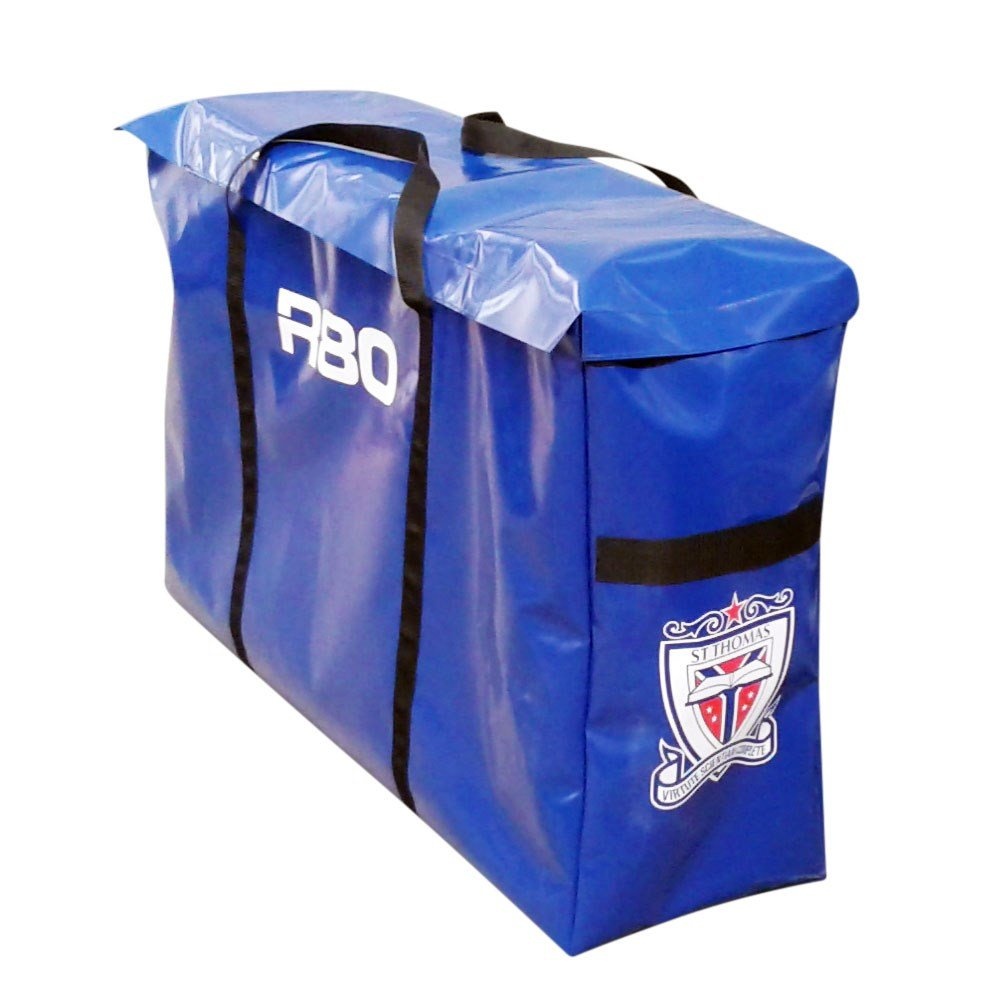
Custom Printed Mini Junior Hit Shield Storage Bag
Customise your bags to match club or school colours and logos with our in house custom printing service. Printed bags gear looks great, builds your team identity and protects from theft. Please request a quote, pricing will depend on the number of bags and print needs. Pricing will include all design, artwork set up and quality screen print. Mock up images will be supplied before printing. Allow 3 weeks for manufacture. Practical option for storing and transporting hit shields. Saves time and helps protect shields from moisture and damage when not in use. Made from heavy-duty PVC, rot proof thread with quality webbing handles. Fits 6 Mini Junior Hit shields . Larger bags available to hold 10 shields, please call for a quotation.
Brand: R80Rugby
Category: Sporting Goods > Athletics > Rugby > Rugby Training Aids